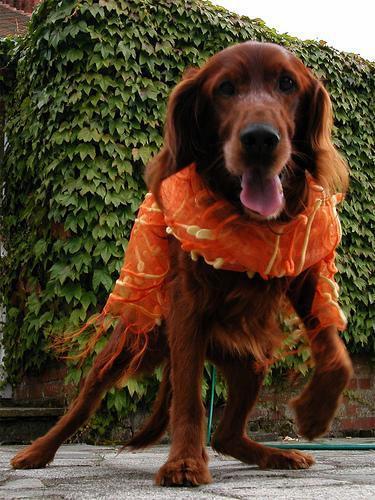
Irish_setter